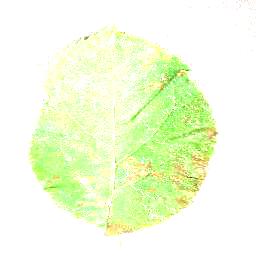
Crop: apple
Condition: cedar_rust